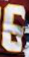
Number: 6